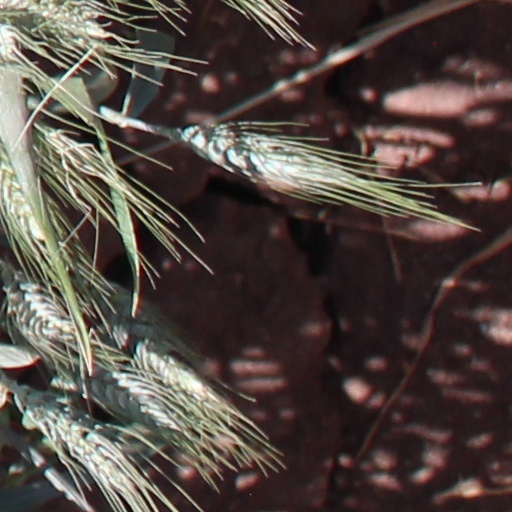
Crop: wheat